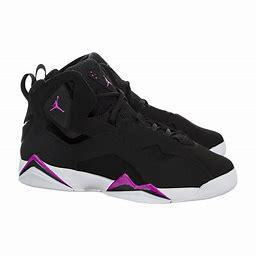
Brand: Jordan
Model: True Flight